Henri Rivière (painter)

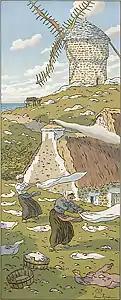
"Le Vent", chromolithograph from "The Magic Hours" (1901-1902)

Henri Rivière (March 11, 1864 – August 24, 1951) was a French artist and designer best known for his creation of a form of shadow play at the "Chat Noir" cabaret, and for his post-Impressionist illustrations of Breton landscapes and the Eiffel Tower.